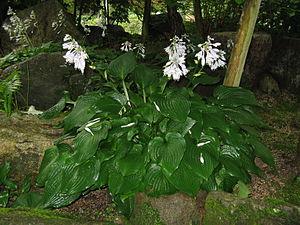
Hosta sieboldii est une espèce d'Hosta originaire du centre et du sud du Japon. Elle doit son nom au botaniste Franz von Siebold qui a introduit ce genre dans les années 1830 en Europe. Elle se plaît à mi-ombre.